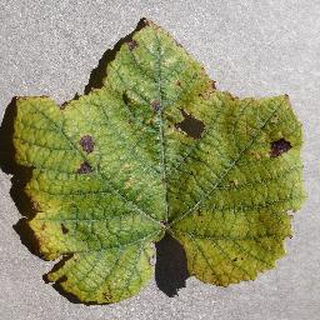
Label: grape_leaf_blight